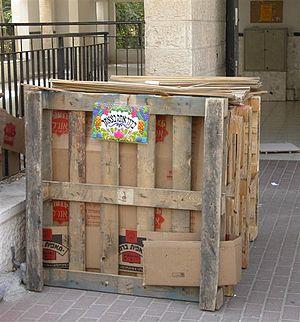
Une soukkah pour enfants à Jérusalem - sur la pancarte on peut lire l'inscription